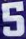
Number: 5